The Works Tour

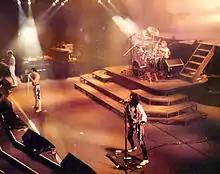
Queen performing at the Festhalle Frankfurt on 26 September 1984

Due to a prior ligament damage in his knee, it was somewhat of a challenge for Mercury to navigate the complex set of multiple levels and stairs. Eventually, in Hanover, Mercury fell down the stairs during the performance of "Hammer to Fall". He was only able to play "Bohemian Rhapsody", "We Will Rock You", and "We Are the Champions" afterwards, shortening the concert somewhat. Due to Mercury's injury, May played the first bars of "We Will Rock You" out of anxiety to get Mercury to the hospital.